Don Bryant (songwriter)

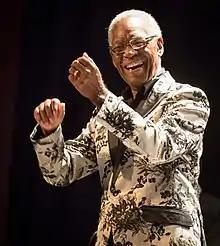
Bryant on stage in 2017

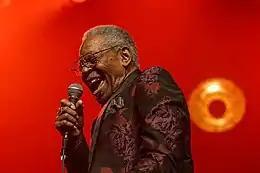
Bryant at Blues Heaven Festival, Denmark 2018

Following a conversation between producer Scott Bomar and former Hi Records drummer Howard Grimes, Bryant was invited to perform as a vocalist with Memphis-based soul homage outfit The Bo-Keys. After some convincing from Grimes, Bryant accepted and, within a few months, found the inspiration to return to the studio. Bryant and The Bo-Keys recorded "Don’t Give Up on Love" in the fall of 2016, which was released on the Fat Possum label in 2017. The album features an array of Bryant’s past triumphs as well as new material.